244th Air Defense Artillery Regiment

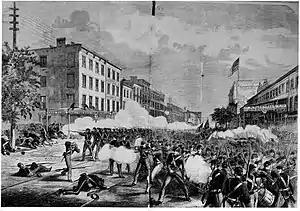
The Orange Riot of 1871 illustration which depicts the 9th N.Y.S.M. Regiment

Mustered into federal service August 5, 1917 and assigned to Coast Defenses of Sandy Hook, New Jersey where redesignated January 11, 1918 as serial numbered companies of CD Sandy Hook. Demobilized December 1918 at Fort Hancock, NJ.